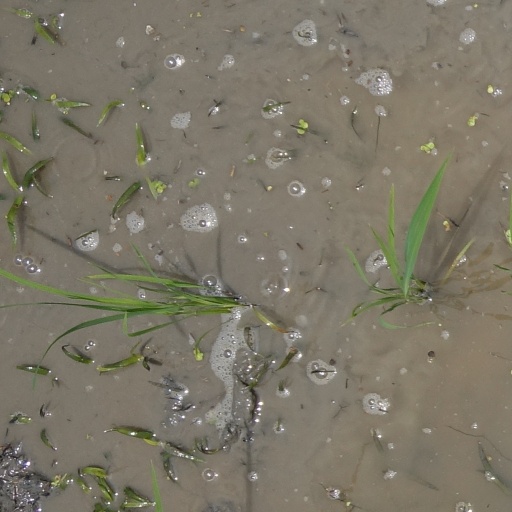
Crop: rice